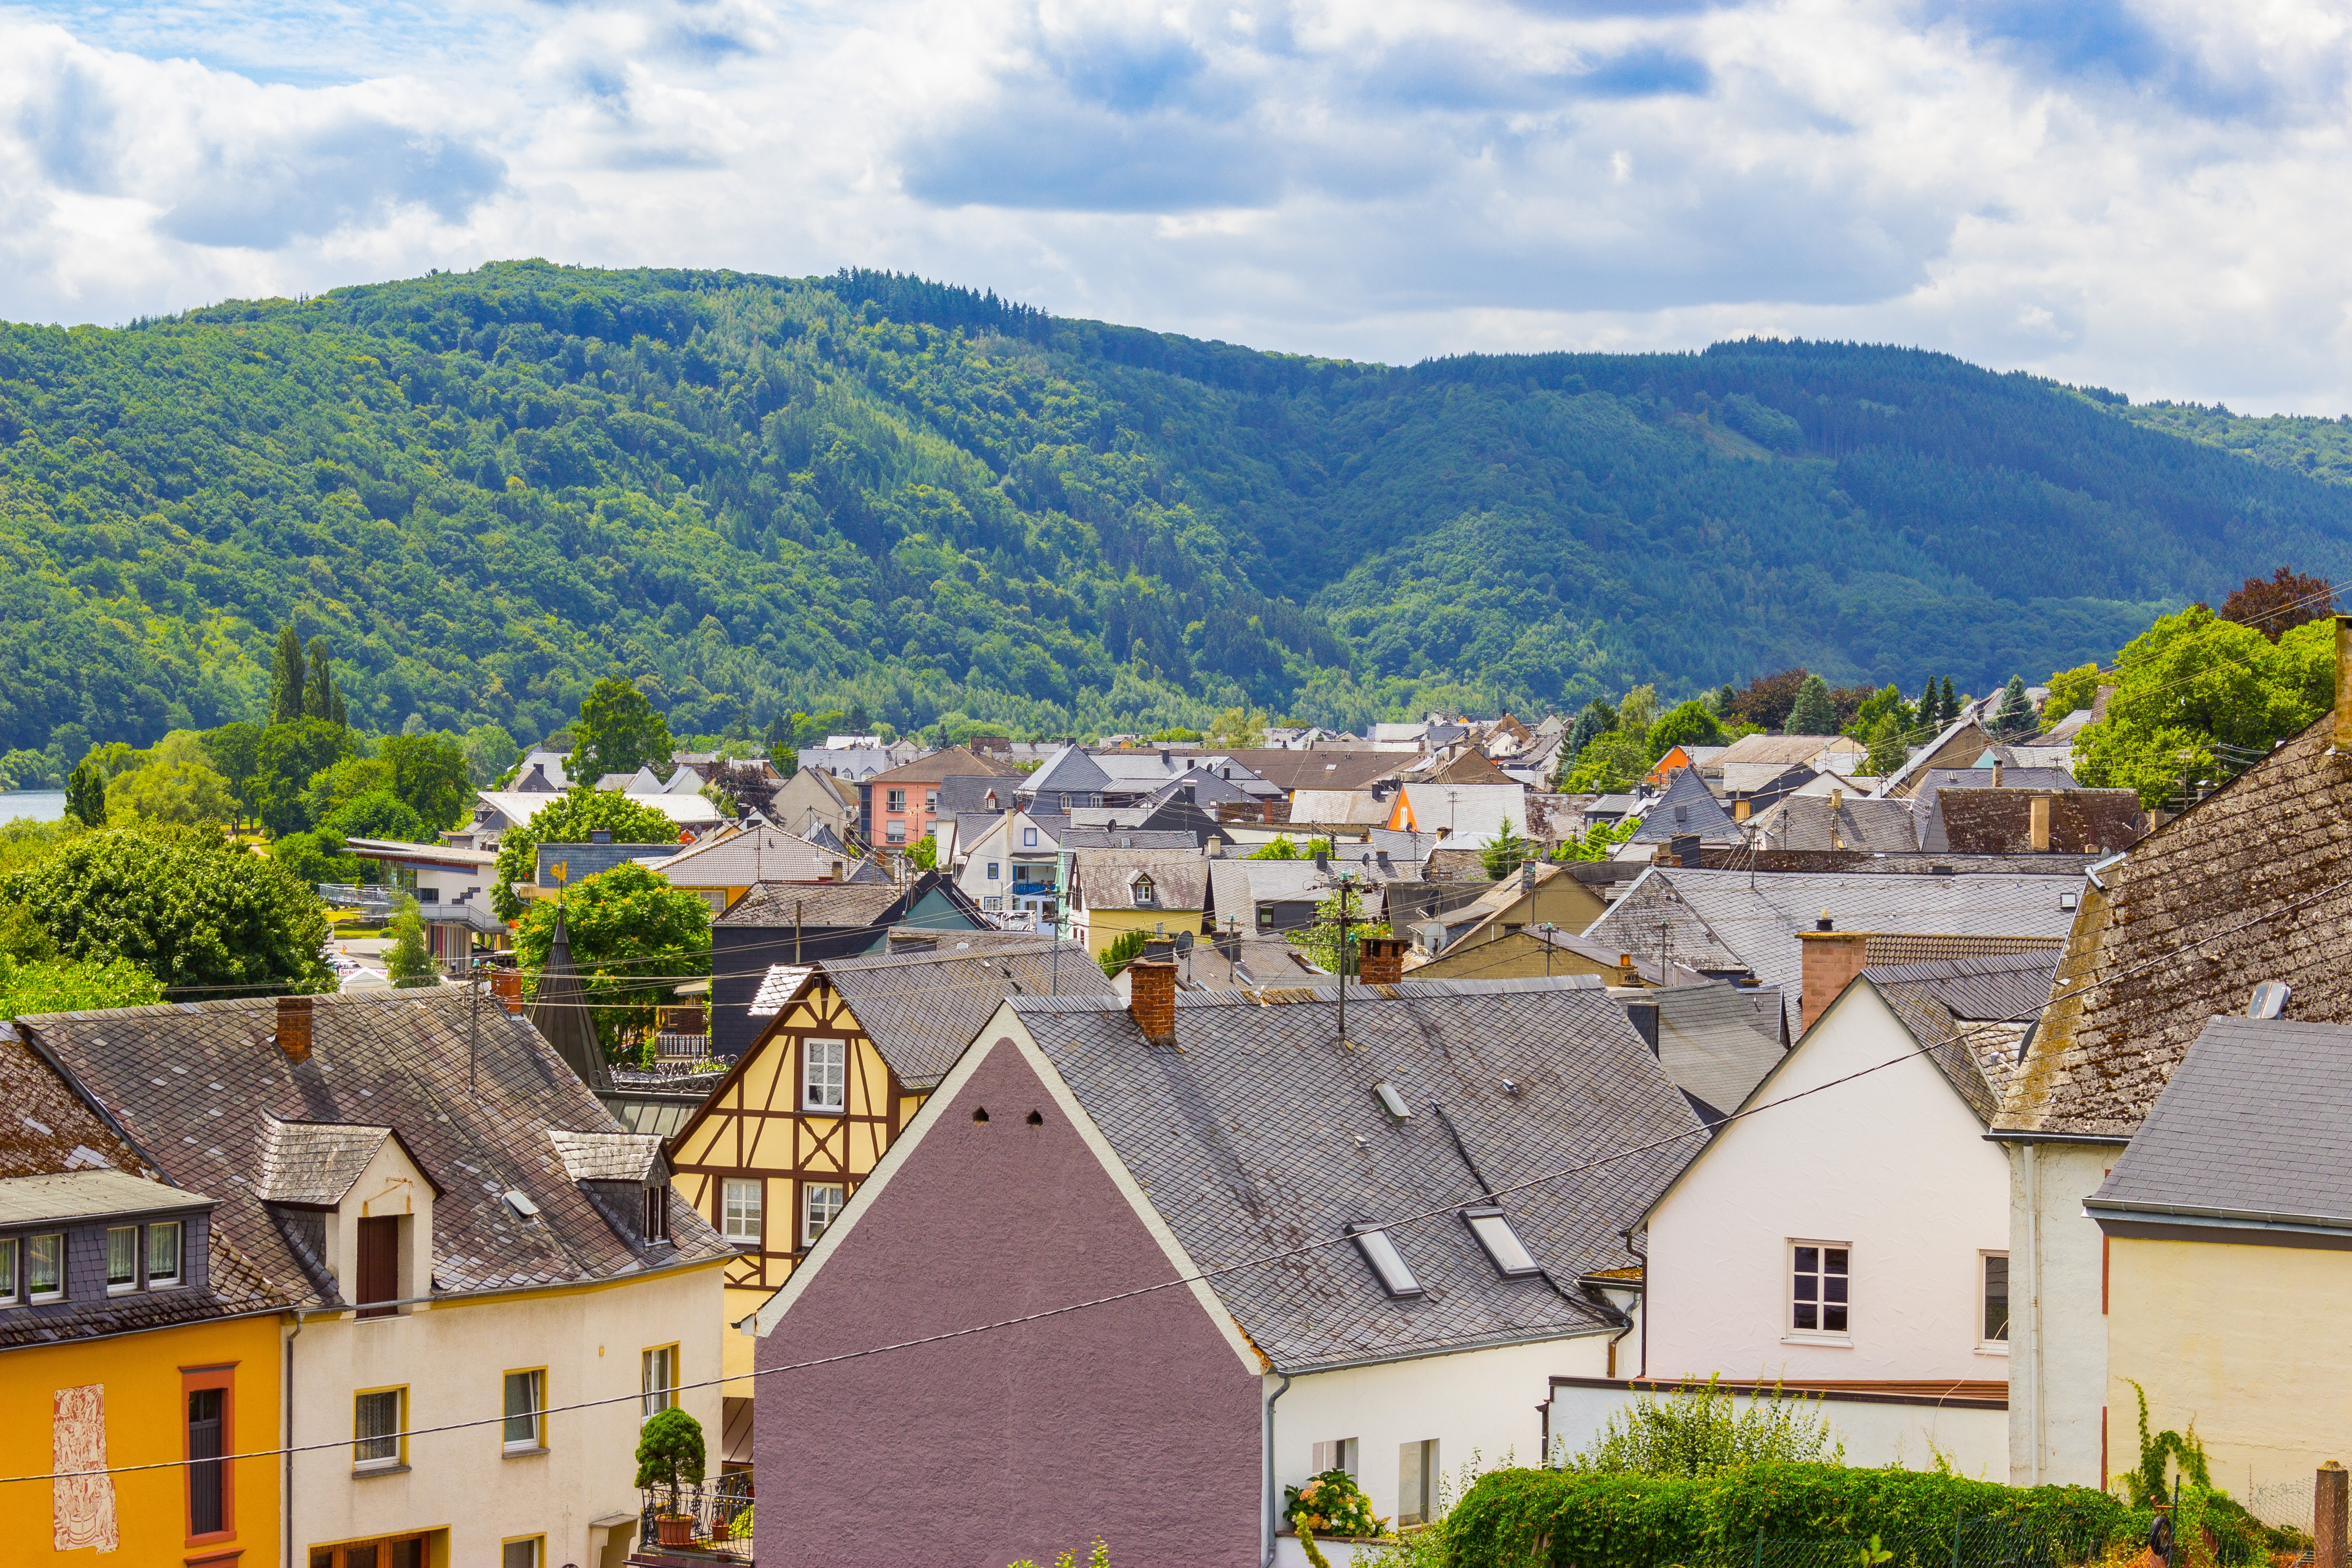
mountain, sky, house, hill, town, roof, building, city, valley, mountain range, vacation, village, suburb, europe, cottage, tourism, clouds, alps, rooftops, houses, german, estate, rural area, residential area, geographical feature, human settlement